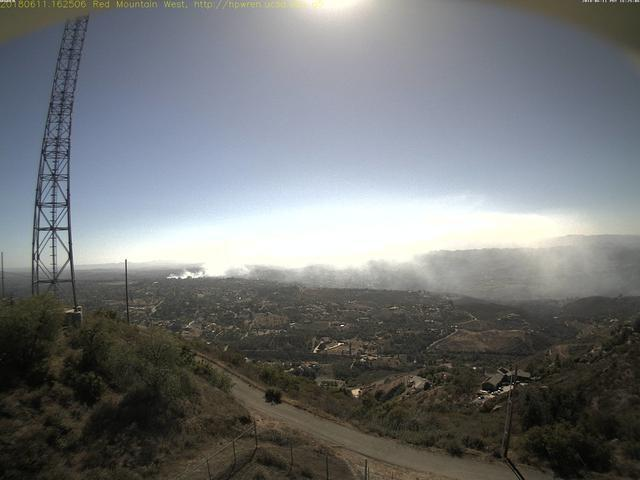
Fire: no
Smoke: yes